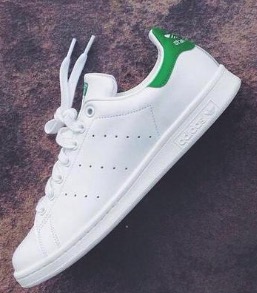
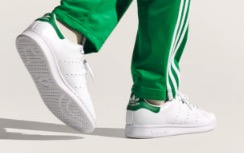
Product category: misc
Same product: yes